Estonian government-in-exile

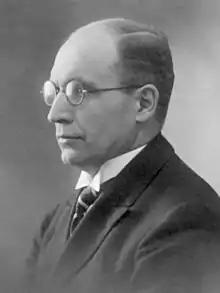
Jüri Uluots

In June 1942 political leaders of Estonia who had survived Soviet repressions held a meeting hidden from the occupying powers in Estonia where the formation of an underground Estonian government and the options for preserving continuity of the republic were discussed. On January 6, 1943, a meeting was held at the Estonian foreign delegation in Stockholm. In order to preserve the legal continuation of the Republic of Estonia, it was decided that Jüri Uluots had to continue to fulfill his responsibilities as prime minister, since he was the last legitimate incumbent in the post under the constitution. On April 20, 1944, the Electoral Committee of the Republic of Estonia ("Vabariigi Presidendi Asetäitja Valimiskogu", the institution specified in the Constitution for electing the Acting President of the Republic) held a clandestine meeting in Tallinn. The participants included: